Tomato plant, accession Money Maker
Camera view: tilt-top (135 deg); turntable rotation: 30 degrees
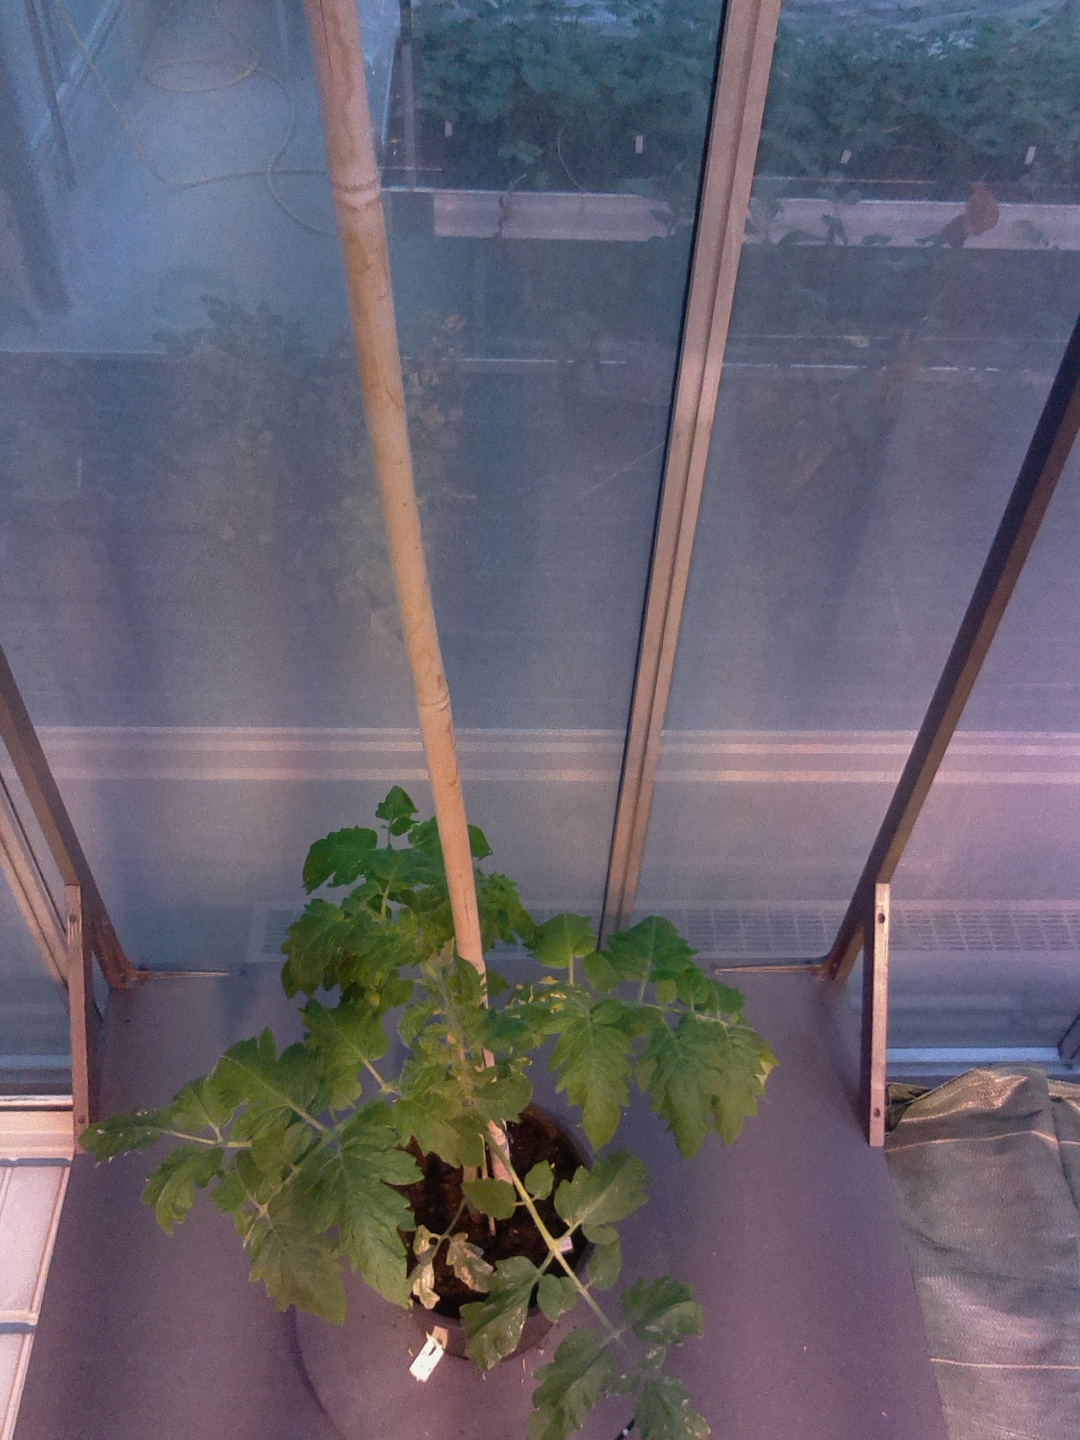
BBCH growth stage 20: First Side shoot start formed